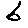
Label: 6